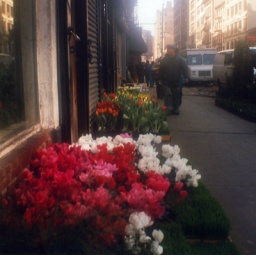
sidewalk in NYC's flower district, first pictures from my Brownie Hawkeye!